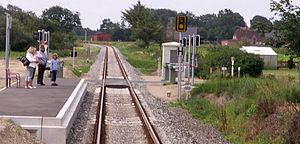
Ophusum
Ophusum eller Uphusum er en landsby og kommune beliggende på grænsen mellem gesten og marsklandet i det vestlige Sydslesvig. Administrativt hører kommunen under Nordfrislands kreds i den tyske delstat Slesvig-Holsten. Kommunen samarbejder på administrativt plan med andre kommuner i omegnen i Sydtønder kommunefællesskab. I kirkelig henseende hører Ophusum under Brarup Sogn. Sognet lå i Kær Herred, da Slesvig var dansk indtil 1864.